Hooghly district

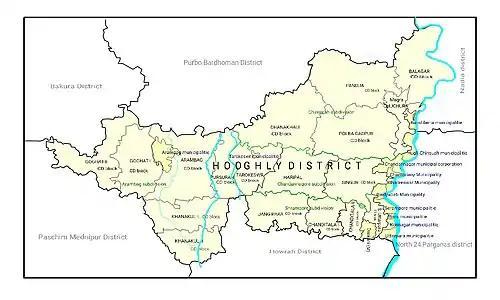
Map of Hooghly District showing CD blocks and municipal areas

The district is flat, with no place having an elevation of more than 200 meters. The River Hooghly borders it to the east. Another major river is the Damodar. The district is bordered by Howrah district to the south, Purba Bardhaman District to the north, and to the east by the River Hooghly. Bankura District lies to the north-west, with Paschim Medinipur District to the south-west.